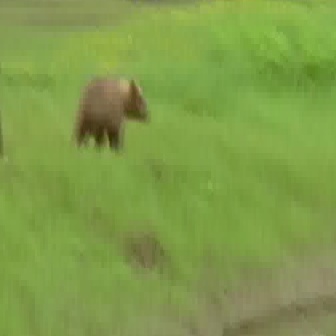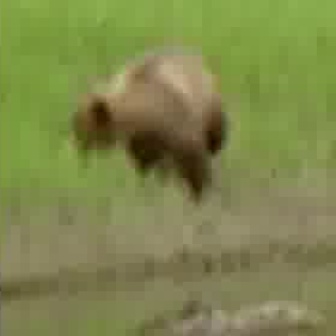
  Please identify the target specified by the bounding box [72,72,151,151] in the first image and locate it in the second image. Return the coordinates in [x_min,y_min,x_max,y_max] format.
Answer: [61,44,232,215]